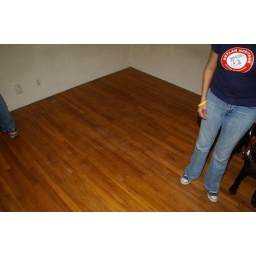
hardwood floor in 2nd bedroom - woohoo!